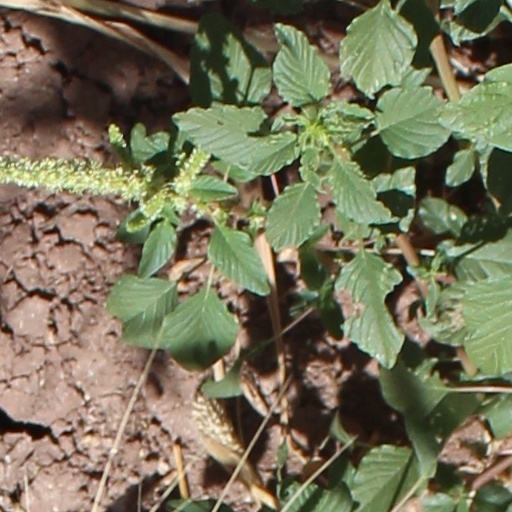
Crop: wheat